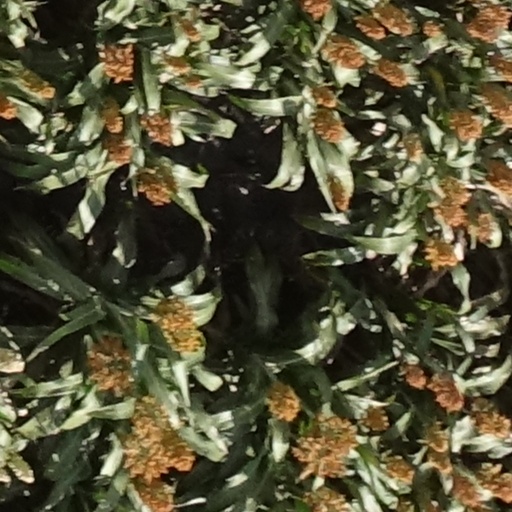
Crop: sorghum